Sigurd Swane

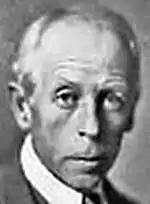
Sigurd Swane (1940s)

Sigurd Swane (16 June 1879 – 9 April 1973) was a Danish Post-Impressionist painter and poet; known primarily for his landscapes. His former home Malergården in Odsherred was converted into a historic house museum in 2004.